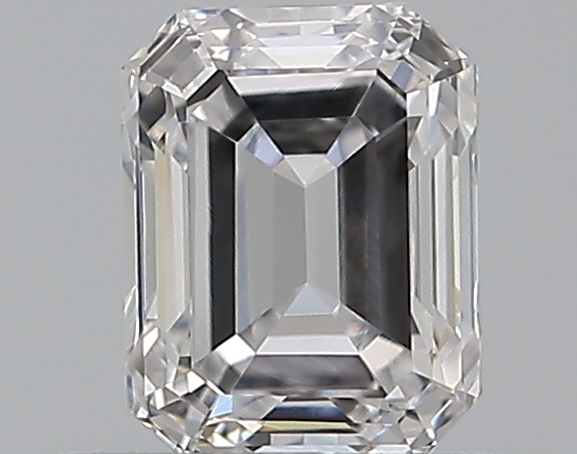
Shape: emerald
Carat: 0.52
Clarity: VVS1
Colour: D
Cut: VG
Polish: EX
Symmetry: VG
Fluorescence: N
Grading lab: GIA
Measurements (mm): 4.96 x 3.87 x 2.76